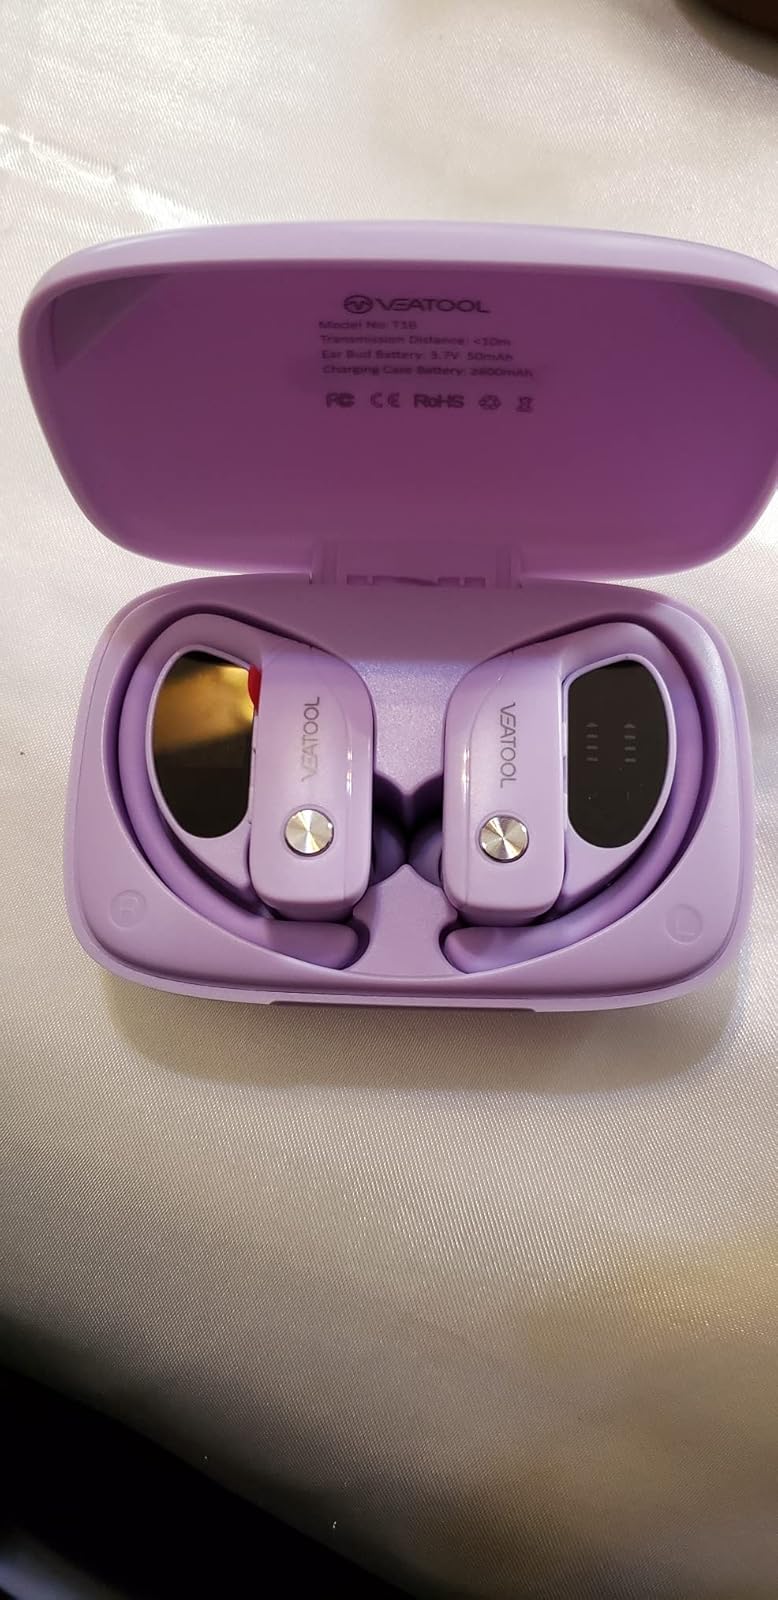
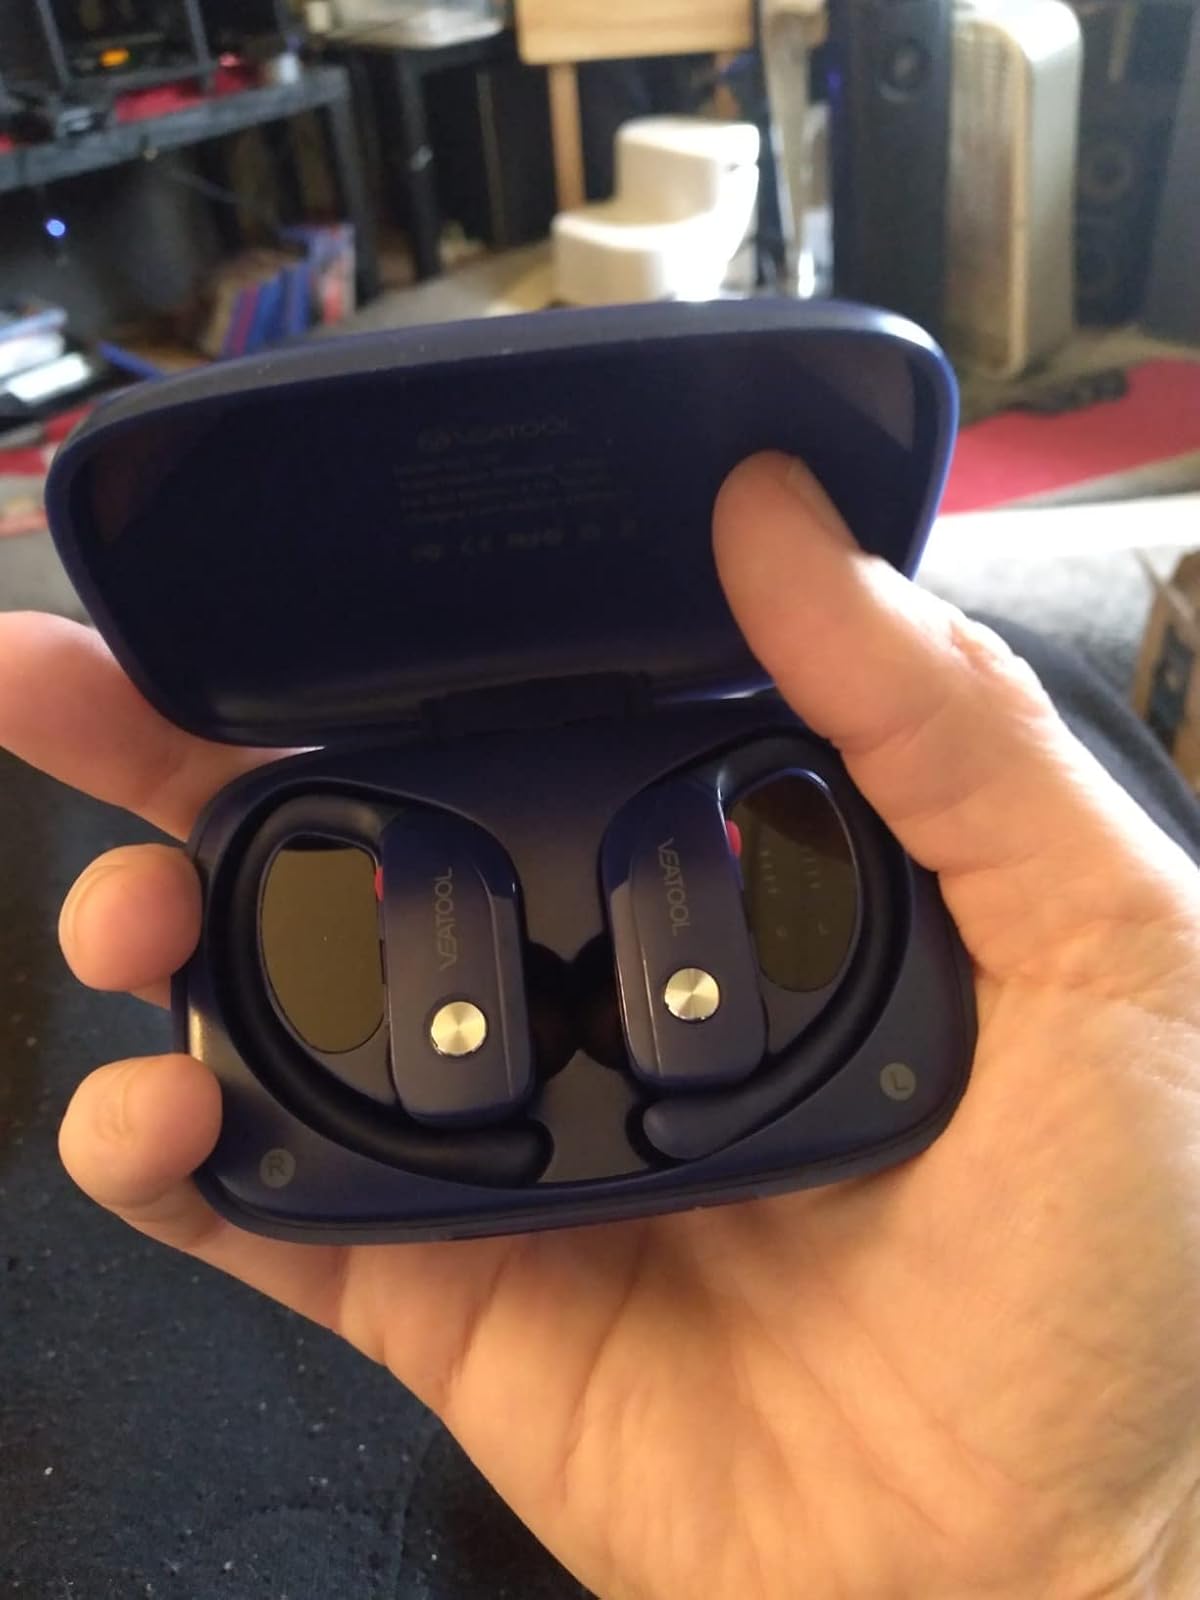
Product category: earbuds
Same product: no